Tourism in Uruguay

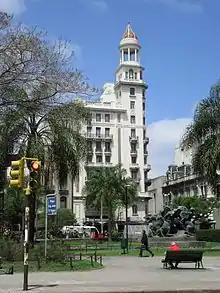
Plaza Fabini in Montevideo

Montevideo is the southernmost capital city in the Americas. As broad green walks, both within the city and in the periphery, are featured the Parque Rodó neighborhood, characterized by the large namesake park of 25 hectares; Parque Batlle, with several kilometers long situated where is the Estadio Centenario, stadium hosted the first World Cup in history, two more football stadiums and the velodrome of the city, and the running track; the neighborhood of Prado also offers ample green spaces and places worth visiting; the Cerro neighborhood, looking at the coast is the Parque Dr. Carlos Vaz Ferreira along with the Cerro golf club; in the Santiago Vazquez in western border with the department of San José, is the Parque Lecocq and south of the same the Parque Artigas.